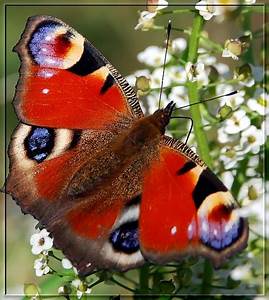
Label: butterfly